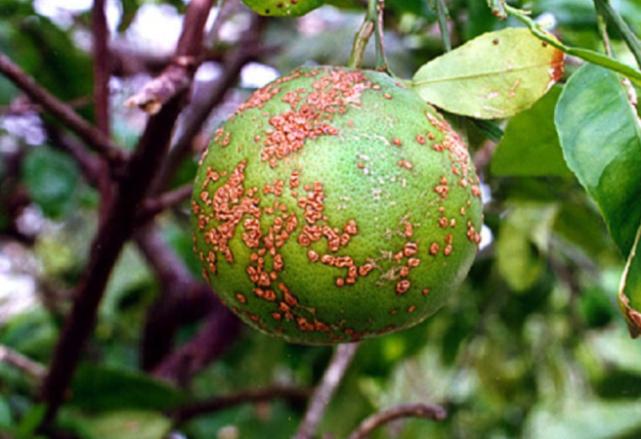
Plant: Citrus
Disease: citrus canker